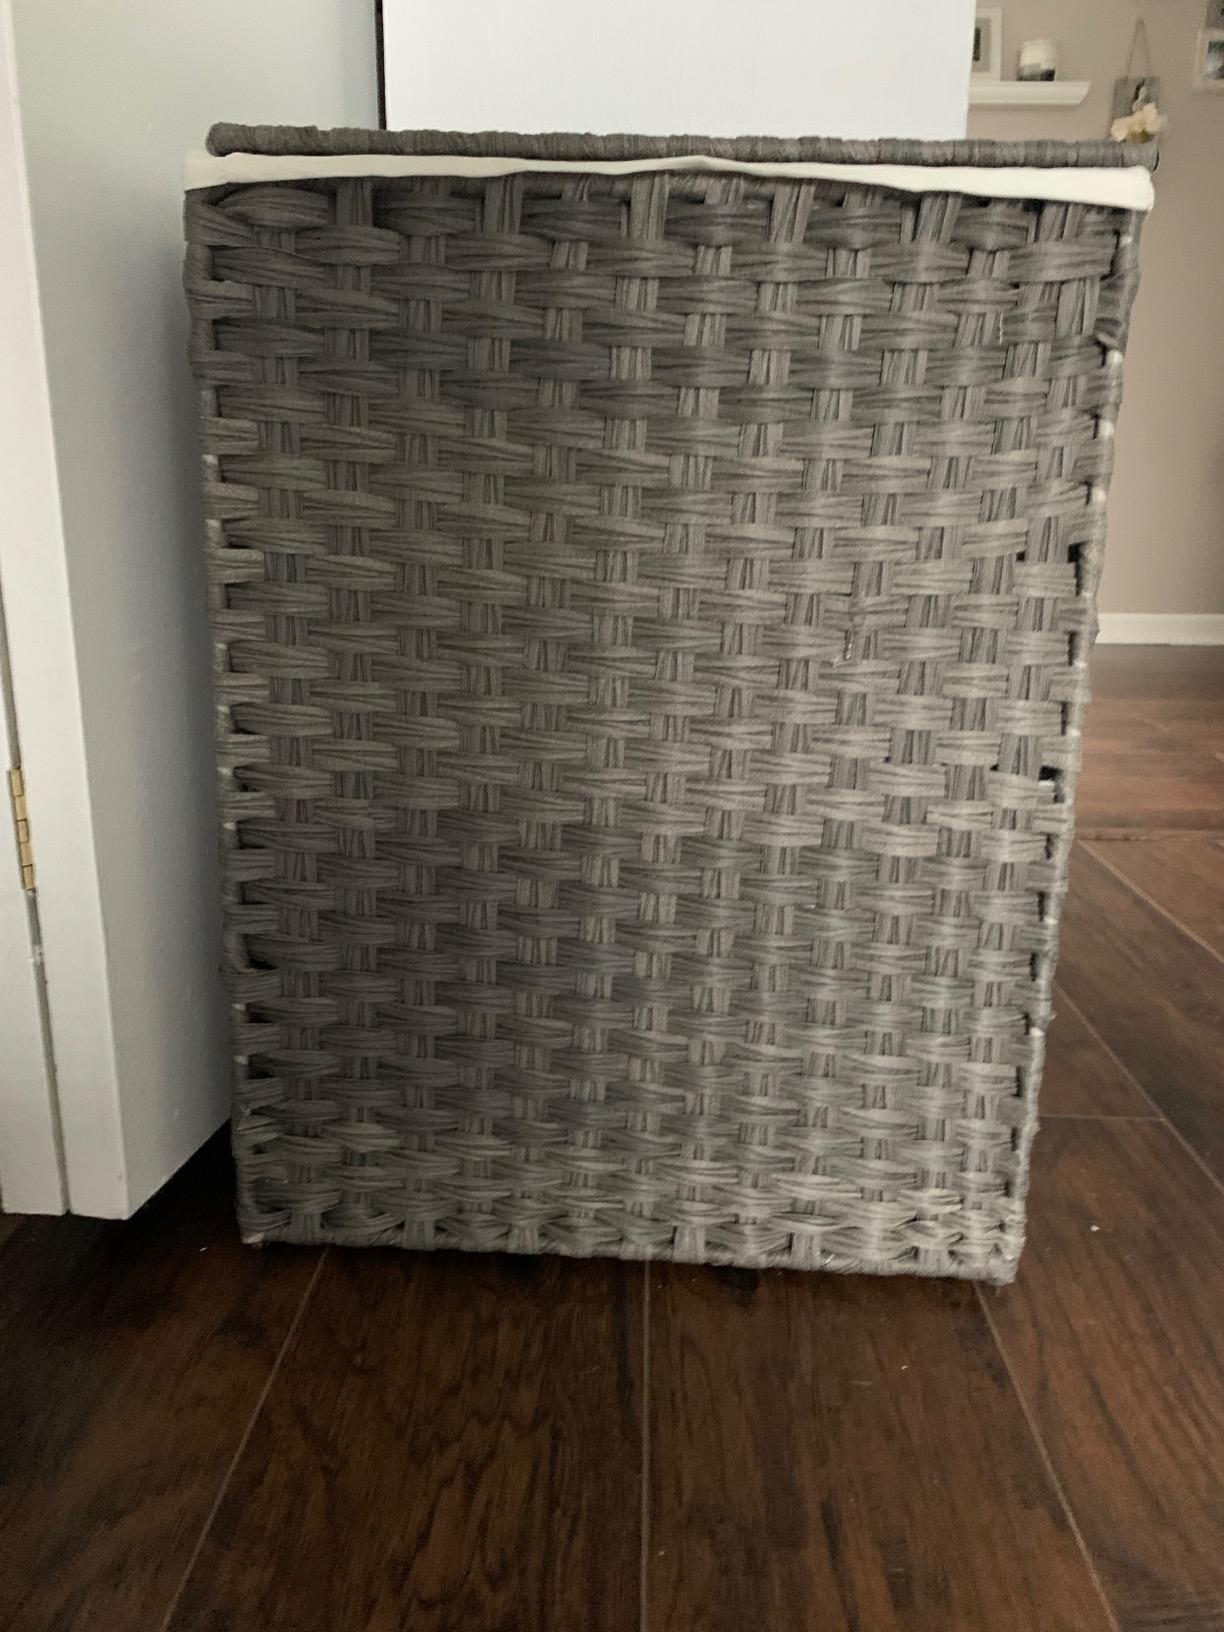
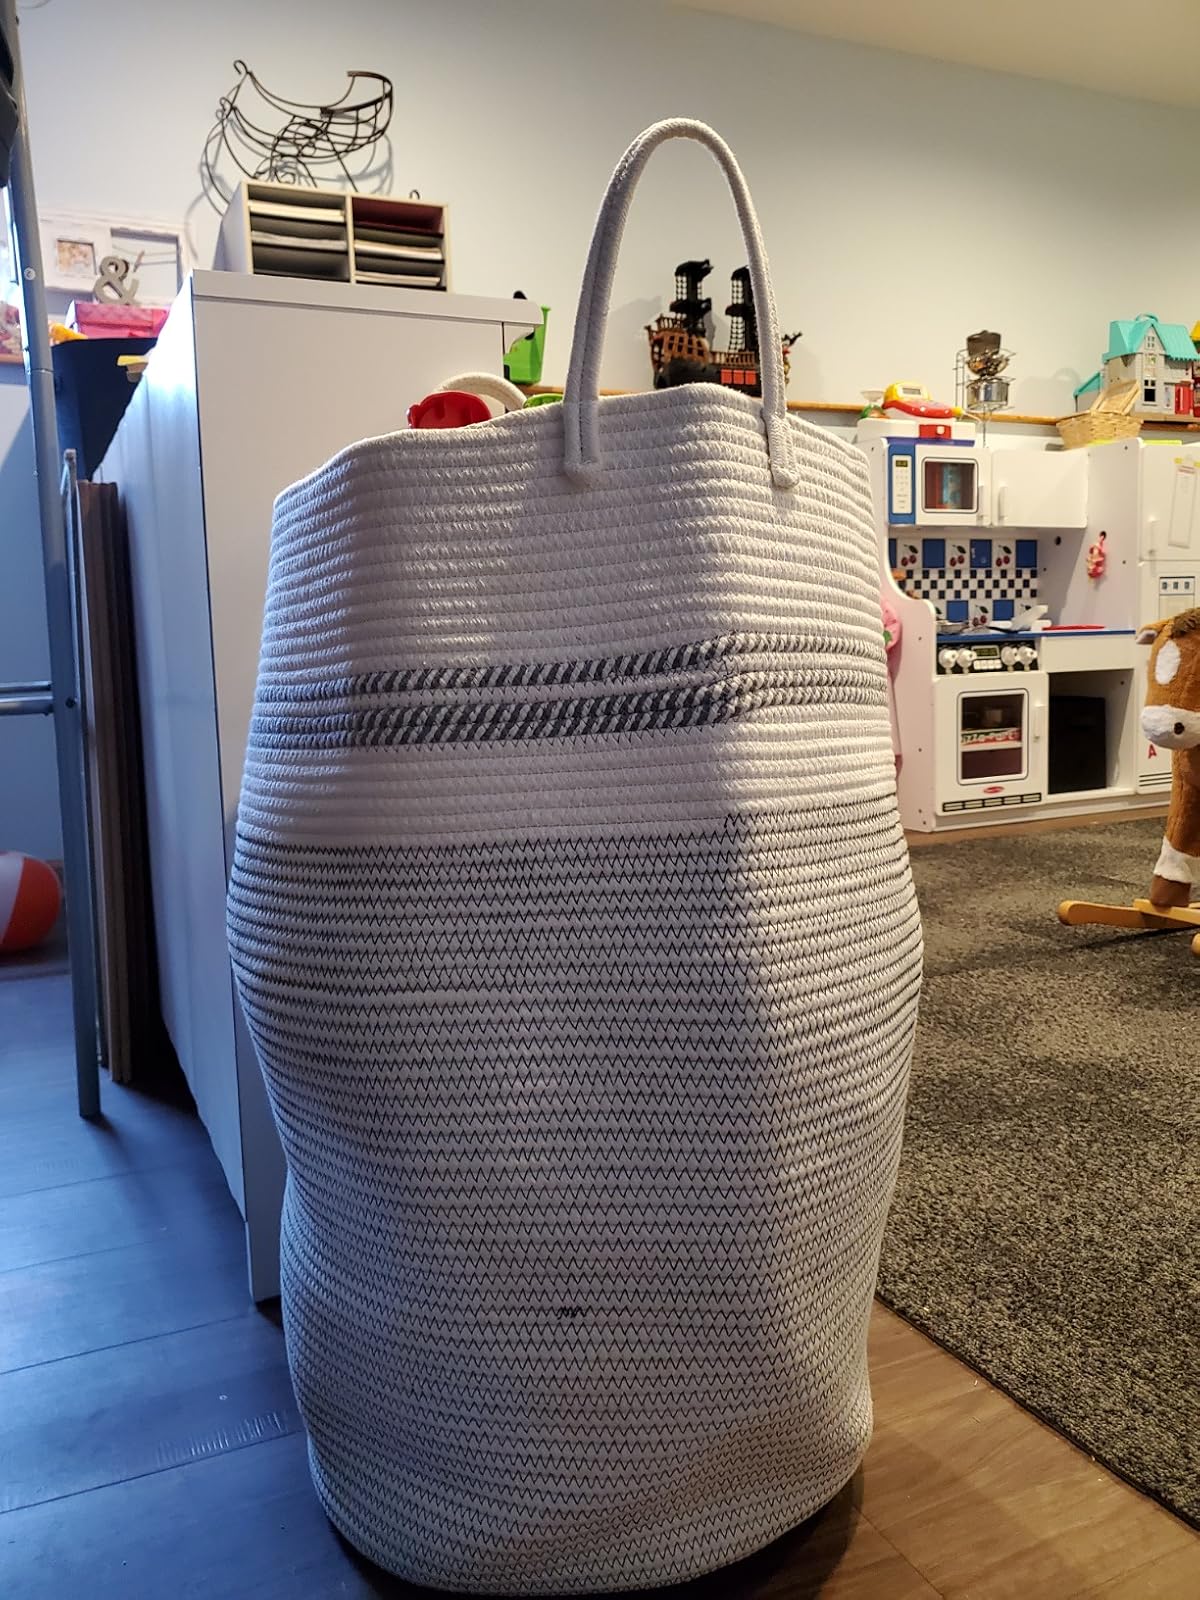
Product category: items_hamper
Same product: no